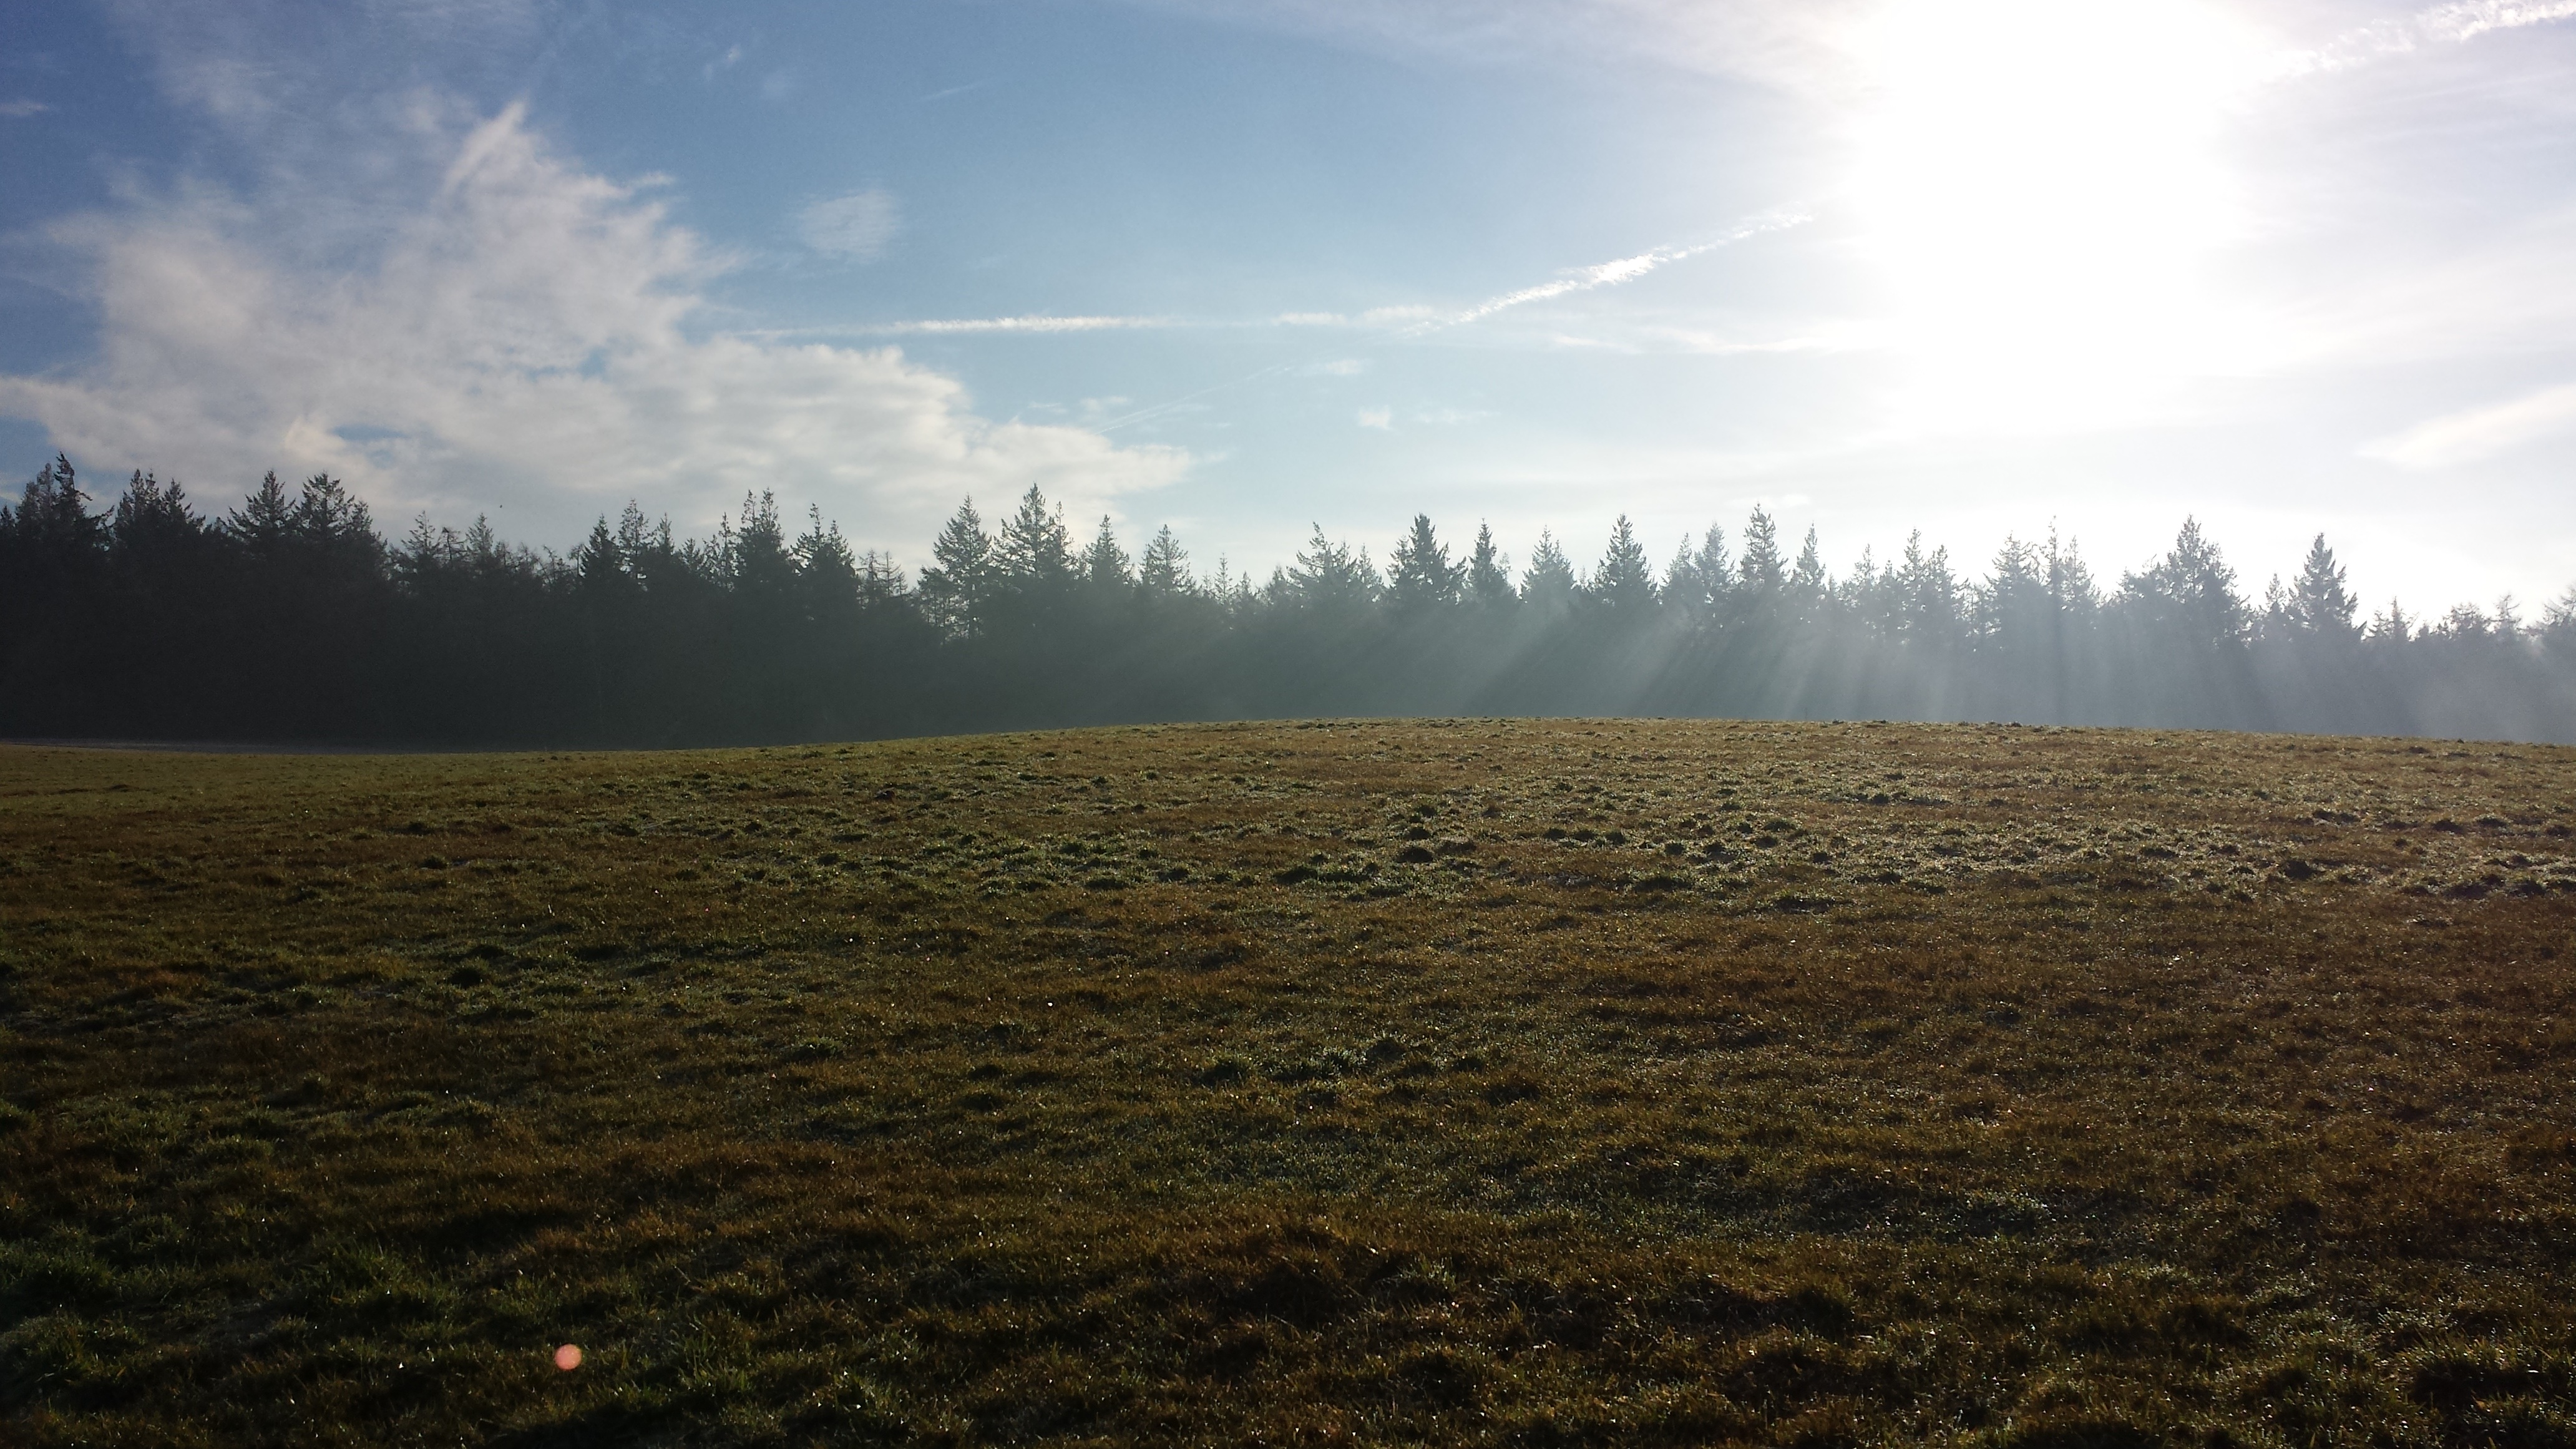
landscape, tree, nature, forest, grass, horizon, wilderness, mountain, cloud, sky, sun, fog, sunrise, mist, field, meadow, prairie, sunlight, morning, hill, wind, dawn, dusk, evening, weather, soil, plain, grassland, plateau, vista, habitat, ecosystem, rural area, natural environment, geographical feature, atmospheric phenomenon, woody plant, mountainous landforms